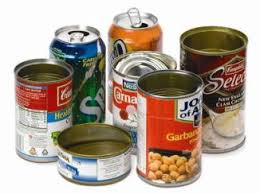
Waste category: metal